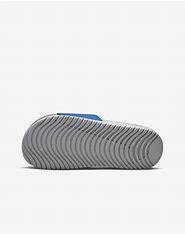
Brand: Nike
Model: Kawa